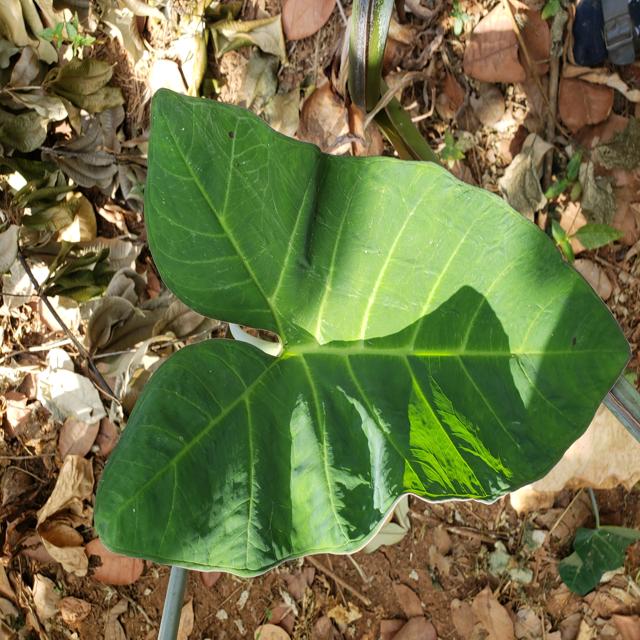
Label: Healthy